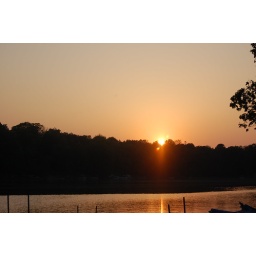
I love the warm, peachy color the lake turns in the evening when the sky is clear